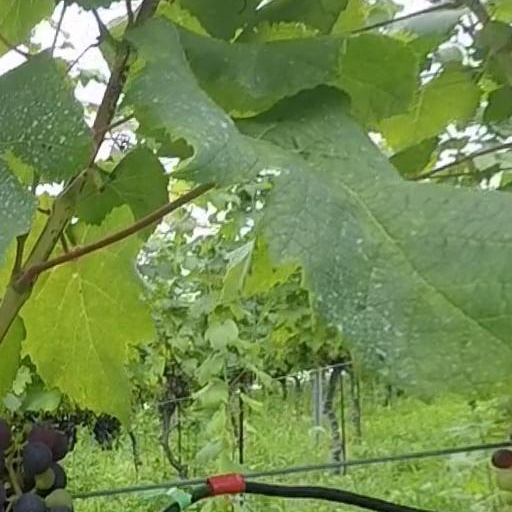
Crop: grape